Elections in Jordan

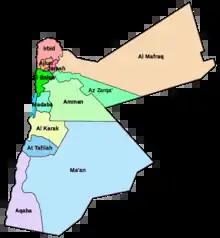
Aside from the Bedouin badia districts, the districts for the 2016 election cover either one governorate or part of a governorate.

More reforms were touted in 2015, with the government promising the end of one-man one-vote. Furthermore, the government expressed that all licensed parties were part of Jordan's political fabric, explicitly mentioning the IAF. The final reforms were proposed on 31 August, and were seen as very similar to the popularly remembered 1989 elections.